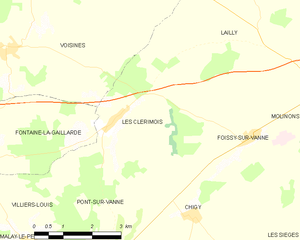
Carte des communes françaises Les Clérimois